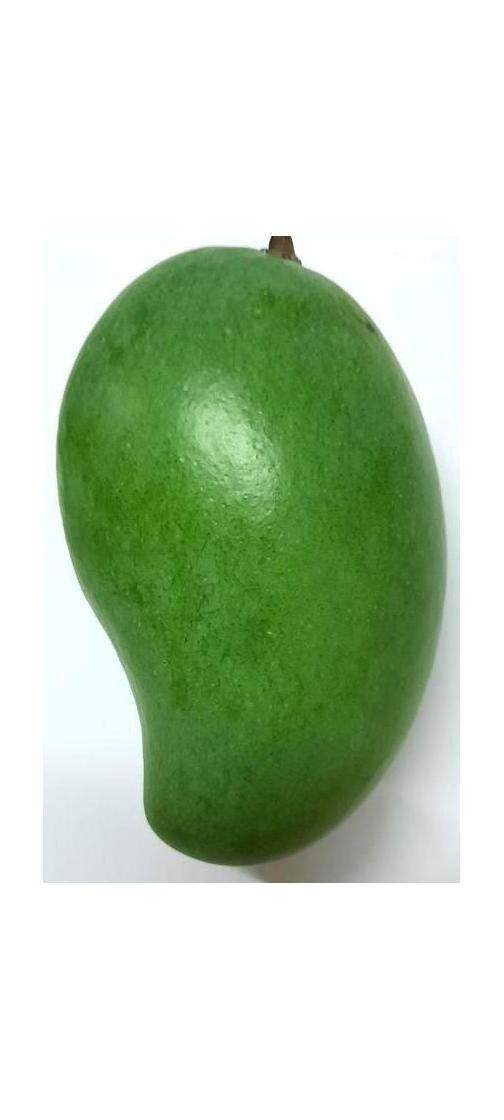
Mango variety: Amrapali